March First Movement

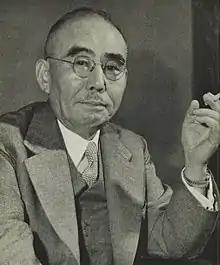
Japanese journalist Tanzan Ishibashi reportedly welcomed the March First Movement.

By the time the marchers reached the gate Daehanmun of the former royal palace Deoksugung, their numbers had swelled to the tens of thousands. From there, a number of splinter groups marched in different directions throughout the city. News of the protests spread rapidly in Seoul, and marching and public demonstations continued for many hours afterwards. That day, around 3,000 copies of the declaration were distributed around Seoul.